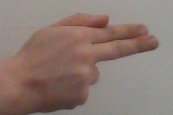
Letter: ghain